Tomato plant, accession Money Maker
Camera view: bottom (45 deg); turntable rotation: 150 degrees
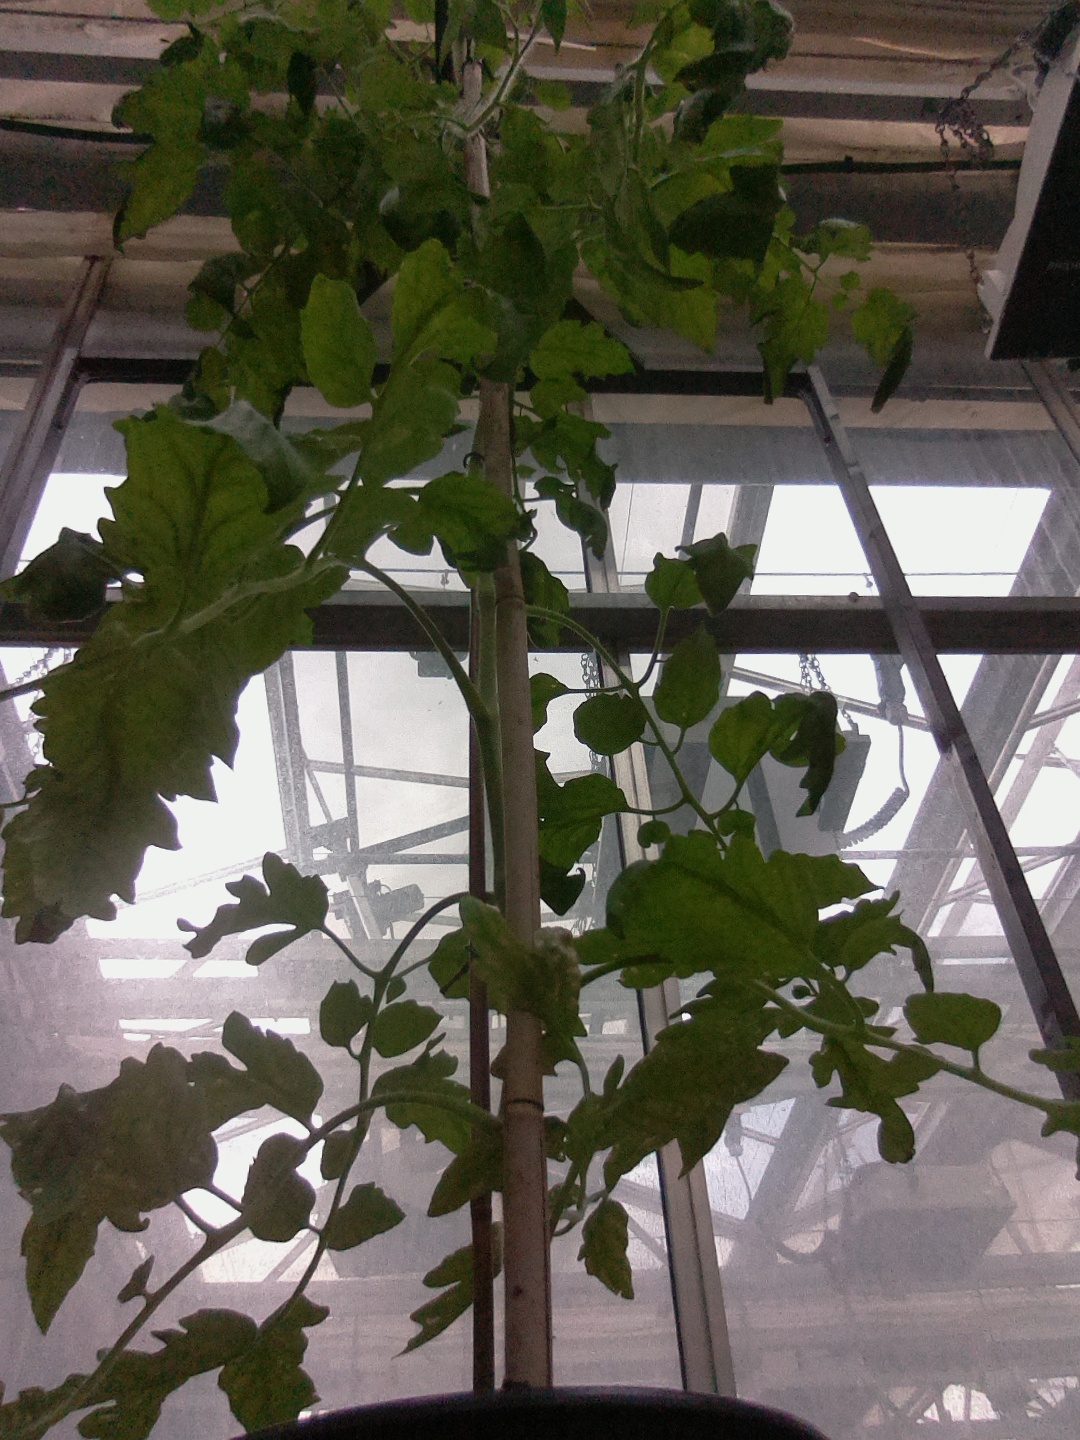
BBCH growth stage 70: Fruits at the main stem or branches visibles